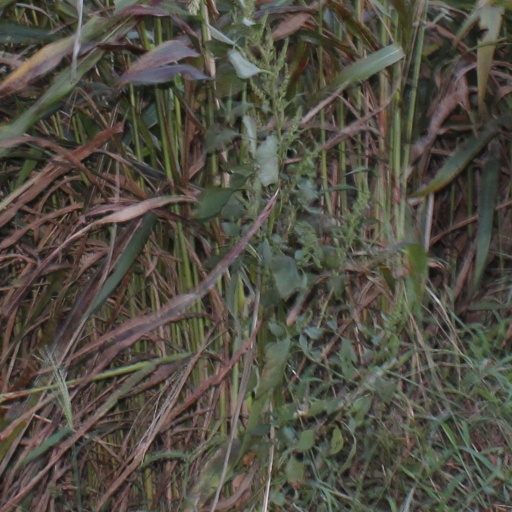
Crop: sorghum